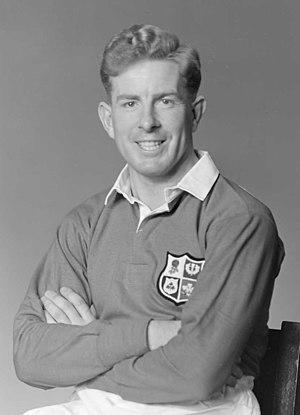
Jim McCarthy, né James Stephen McCarthy le 30 janvier 1925 à Cork et mort le 21 avril 2015, est un joueur de rugby à XV irlandais évoluant au poste de troisième ligne aile. Il a joué 28 matches avec l'équipe d'Irlande de 1948 à 1955.